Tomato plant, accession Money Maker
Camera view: horizontal (90 deg, fisheye); turntable rotation: 300 degrees
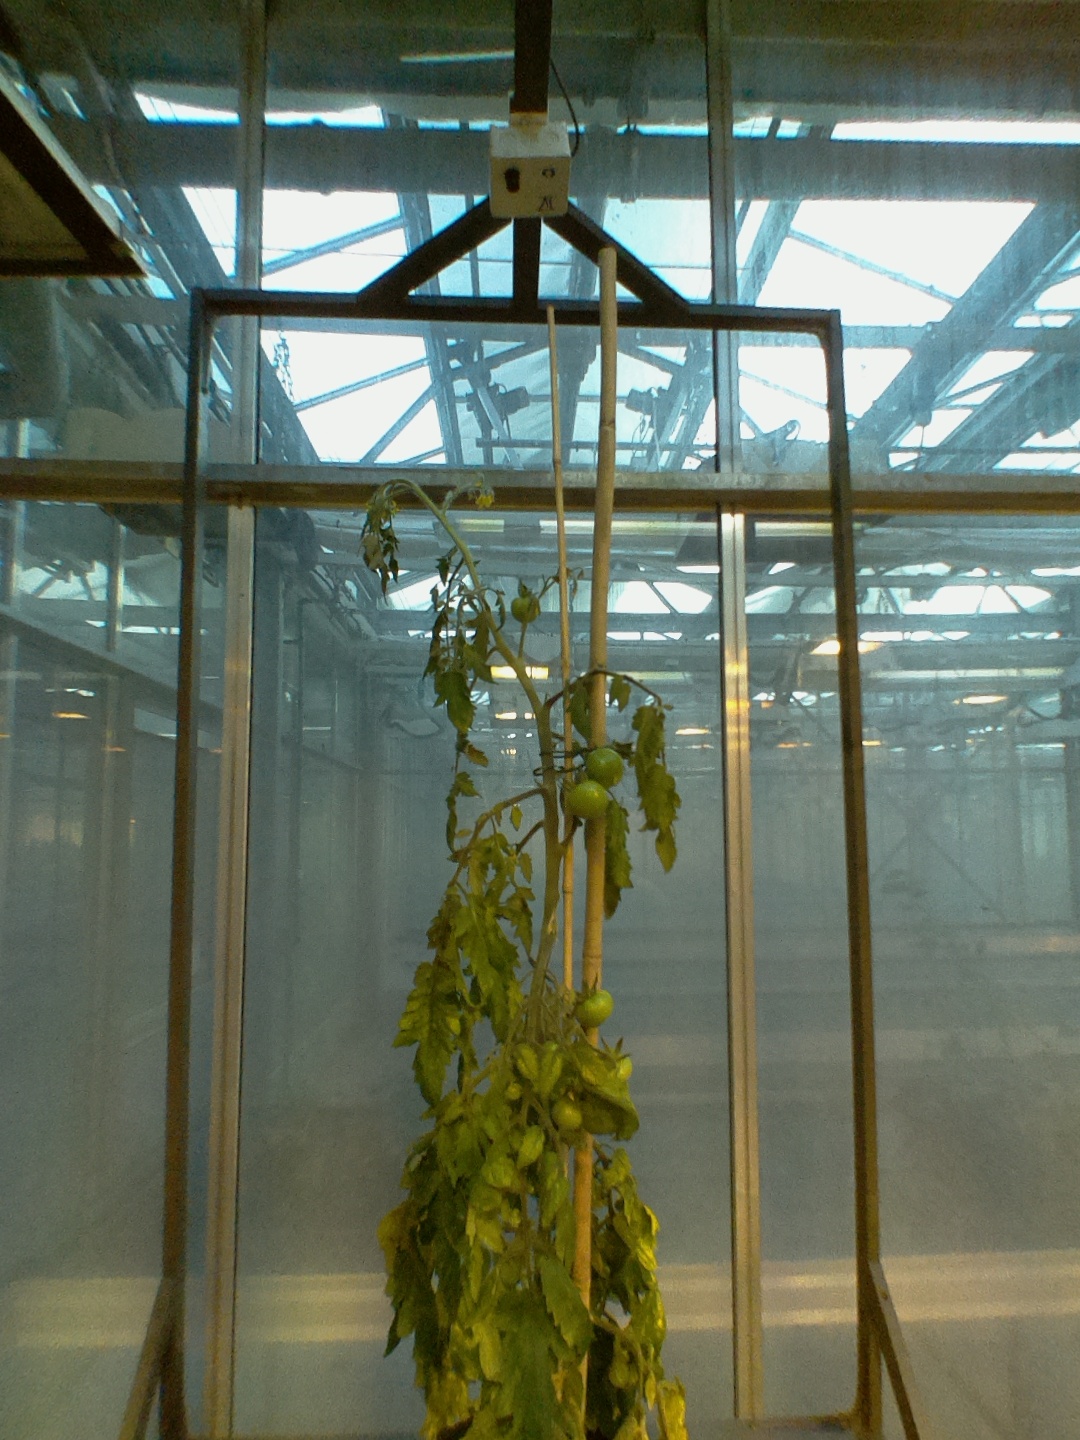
BBCH growth stage 76: 60%-70% of final fruit size